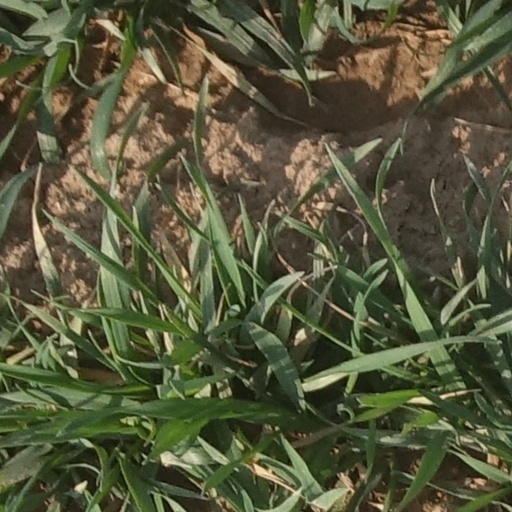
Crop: wheat